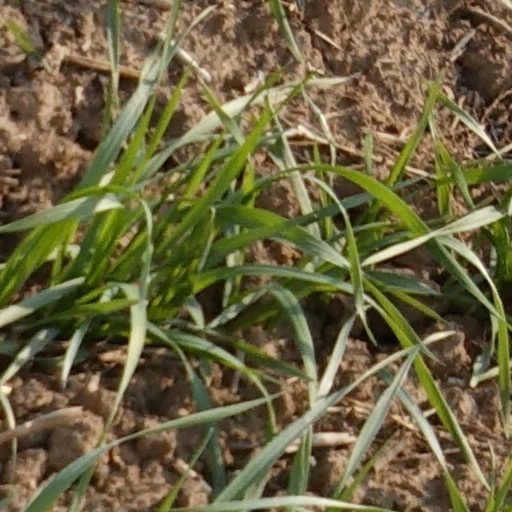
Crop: wheat